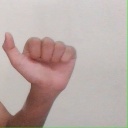
अक्षर: त